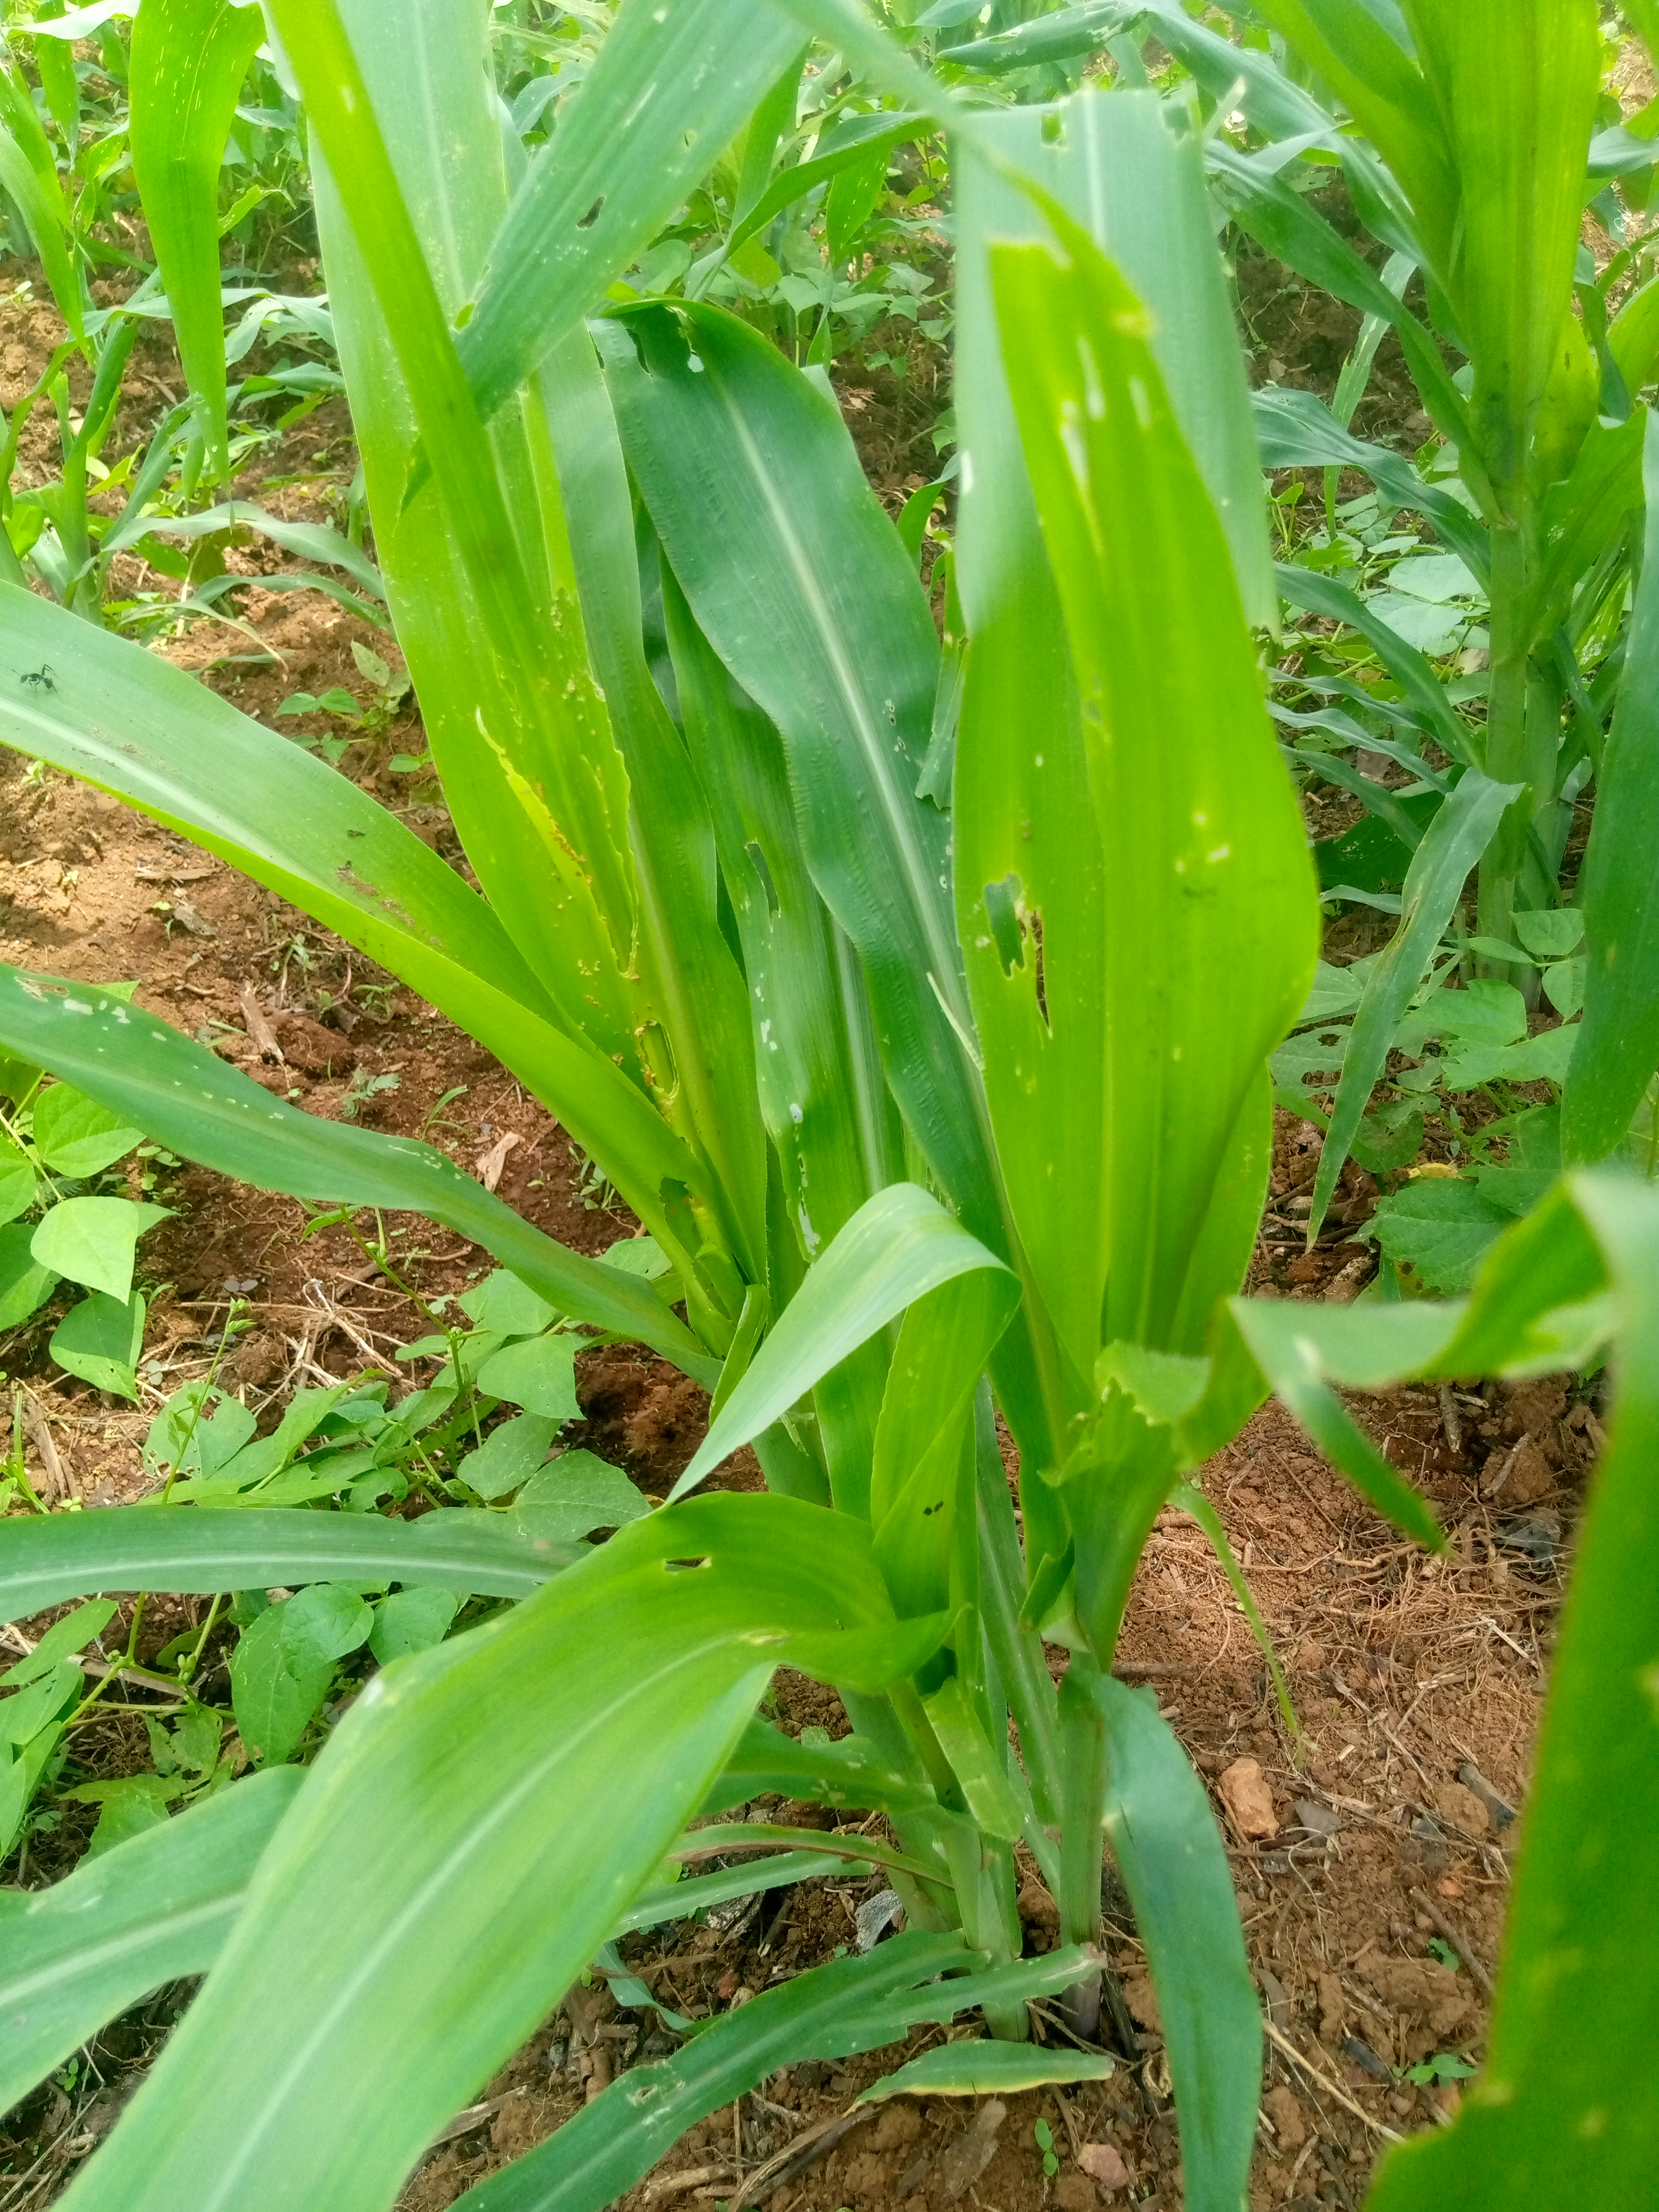
Label: spodoptera_frugiperda